Dry Hot Summers

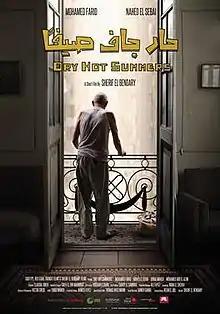
Theatrical release poster

Dry Hot Summers (transliterated: "Har gaf sayfan") is a 2015 Egyptian short film directed by Sherif El Bendary. It was an official selection at Clermont-Ferrand International Short Film Festival.